Lawrence family

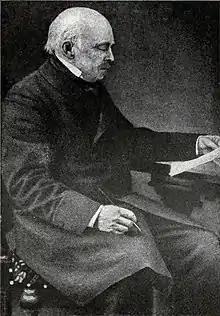
Amos Adams Lawrence

Abbott Lawrence, brother of Amos, was born December 16, 1792 in Groton. He attended Groton Academy (now Lawrence Academy) and became an apprentice to his brother, Amos. Abbott married Katherine Bigelow, daughter of Timothy Bigelow and sister of John P. Bigelow. In the 1820s, Lawrence became a prominent public figure, including as a vocal supporter of railroad construction for economic benefit. He was an ardent protectionist, and represented Massachusetts at the Harrisburg protectionist convention in 1827. Lawrence was highly influential among Massachusetts Whigs. In 1834, he was elected US Representative as a Whig serving in the 24th Congress. In 1840, he took an active part in the successful presidential campaign of William Henry Harrison. Lawrence was elected a member of the American Antiquarian Society in 1846, and subsequently was also elected a Fellow of the American Academy of Arts and Sciences in 1847. In 1848, Lawrence was an unsuccessful candidate for party nomination as vice president on the Whig ticket, headed by Zachary Taylor. After Taylor's presidential victory, he offered Lawrence a choice of positions in the administration. Lawrence rejected a cabinet appointment, and chose the post of minister to Great Britain. He supported Lawrence Academy, affordable housing in Boston, and the Boston Public Library. He also provided $50,000 to establish the Lawrence Scientific School at Harvard College, and provided a similar sum in his will for the School. He died in Boston on August 18, 1855, aged 62, and was interred in Mount Auburn Cemetery, Cambridge, Massachusetts.